Exit 67

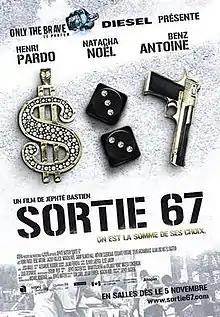
Theatrical release poster

Exit 67 is a 2010 French-Canadian (Quebec) film written and directed by Jephté Bastien.